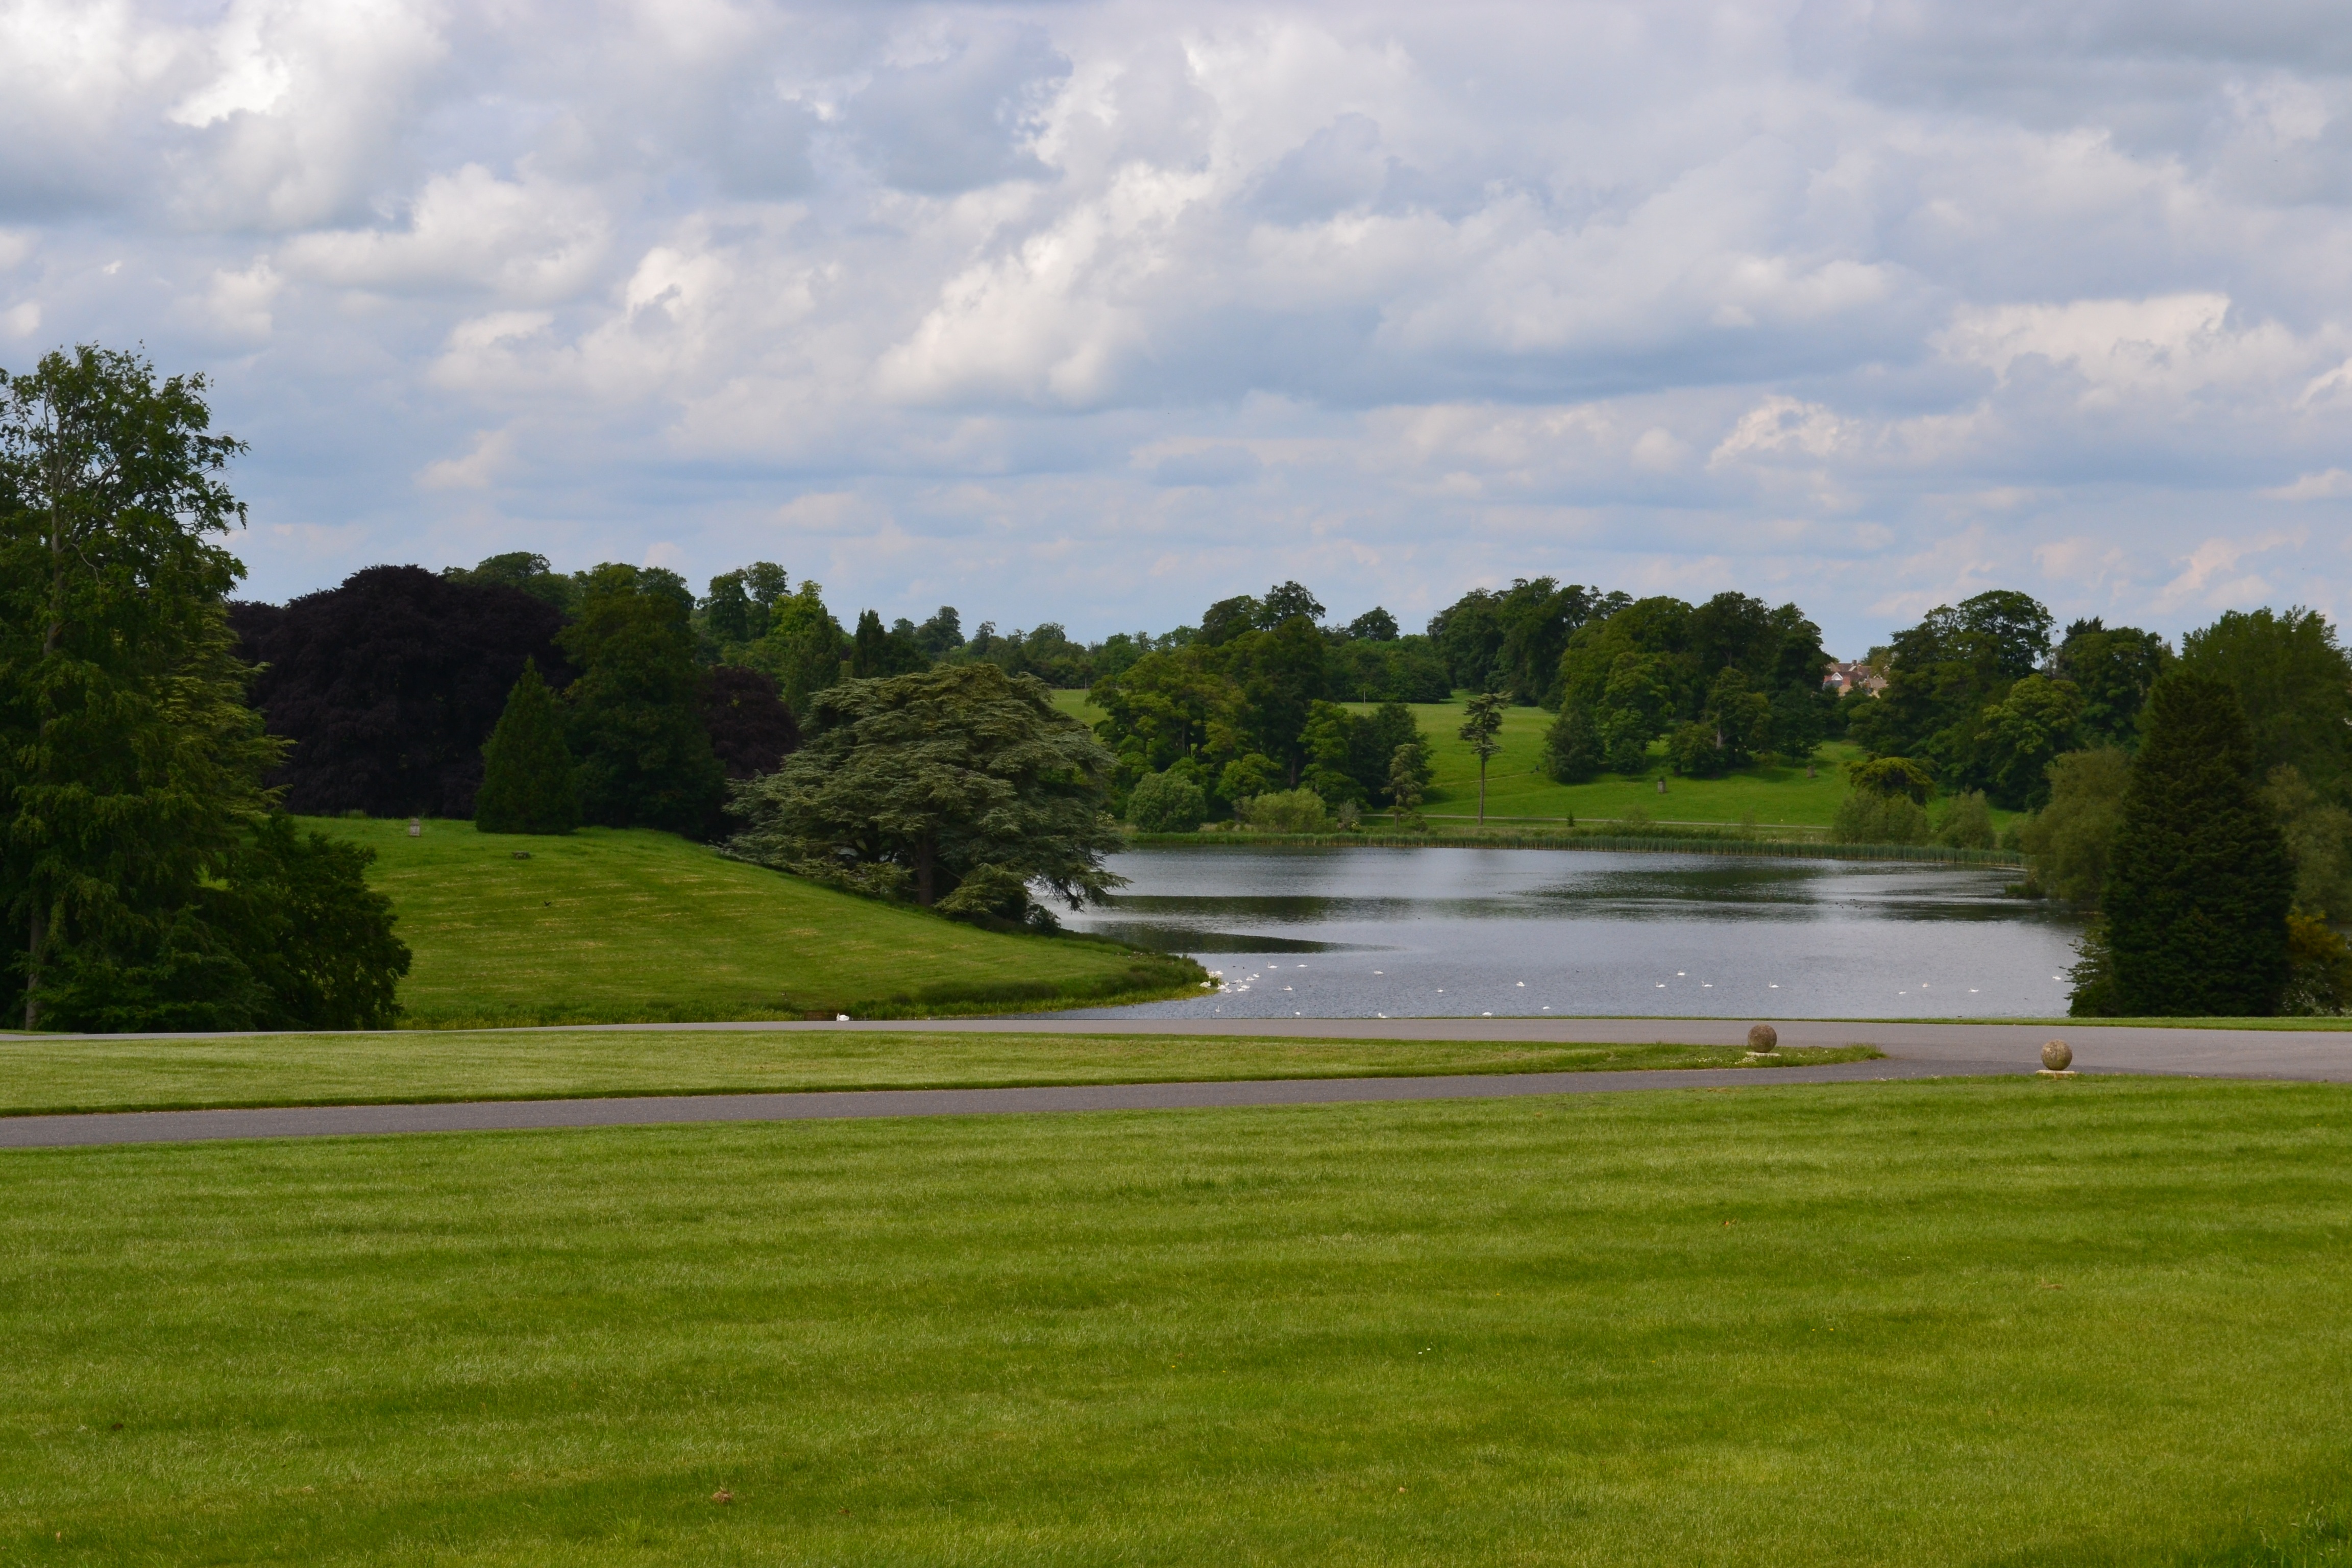
landscape, tree, grass, structure, lawn, hill, lake, palace, park, reservoir, golf course, gardens, rural area, blenheim, sport venue